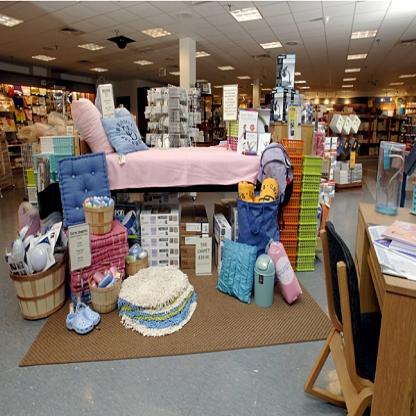
Scene: Indoor